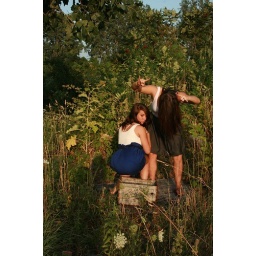
Shit in this box and rock on!